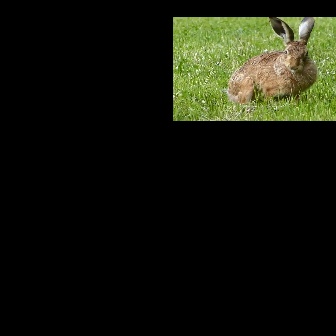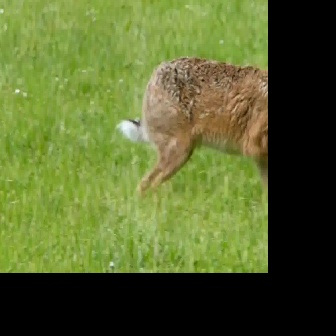
  Please identify the target specified by the bounding box [222,17,316,111] in the first image and locate it in the second image. Return the coordinates in [x_min,y_min,x_max,y_max] format.
Answer: [114,56,267,209]